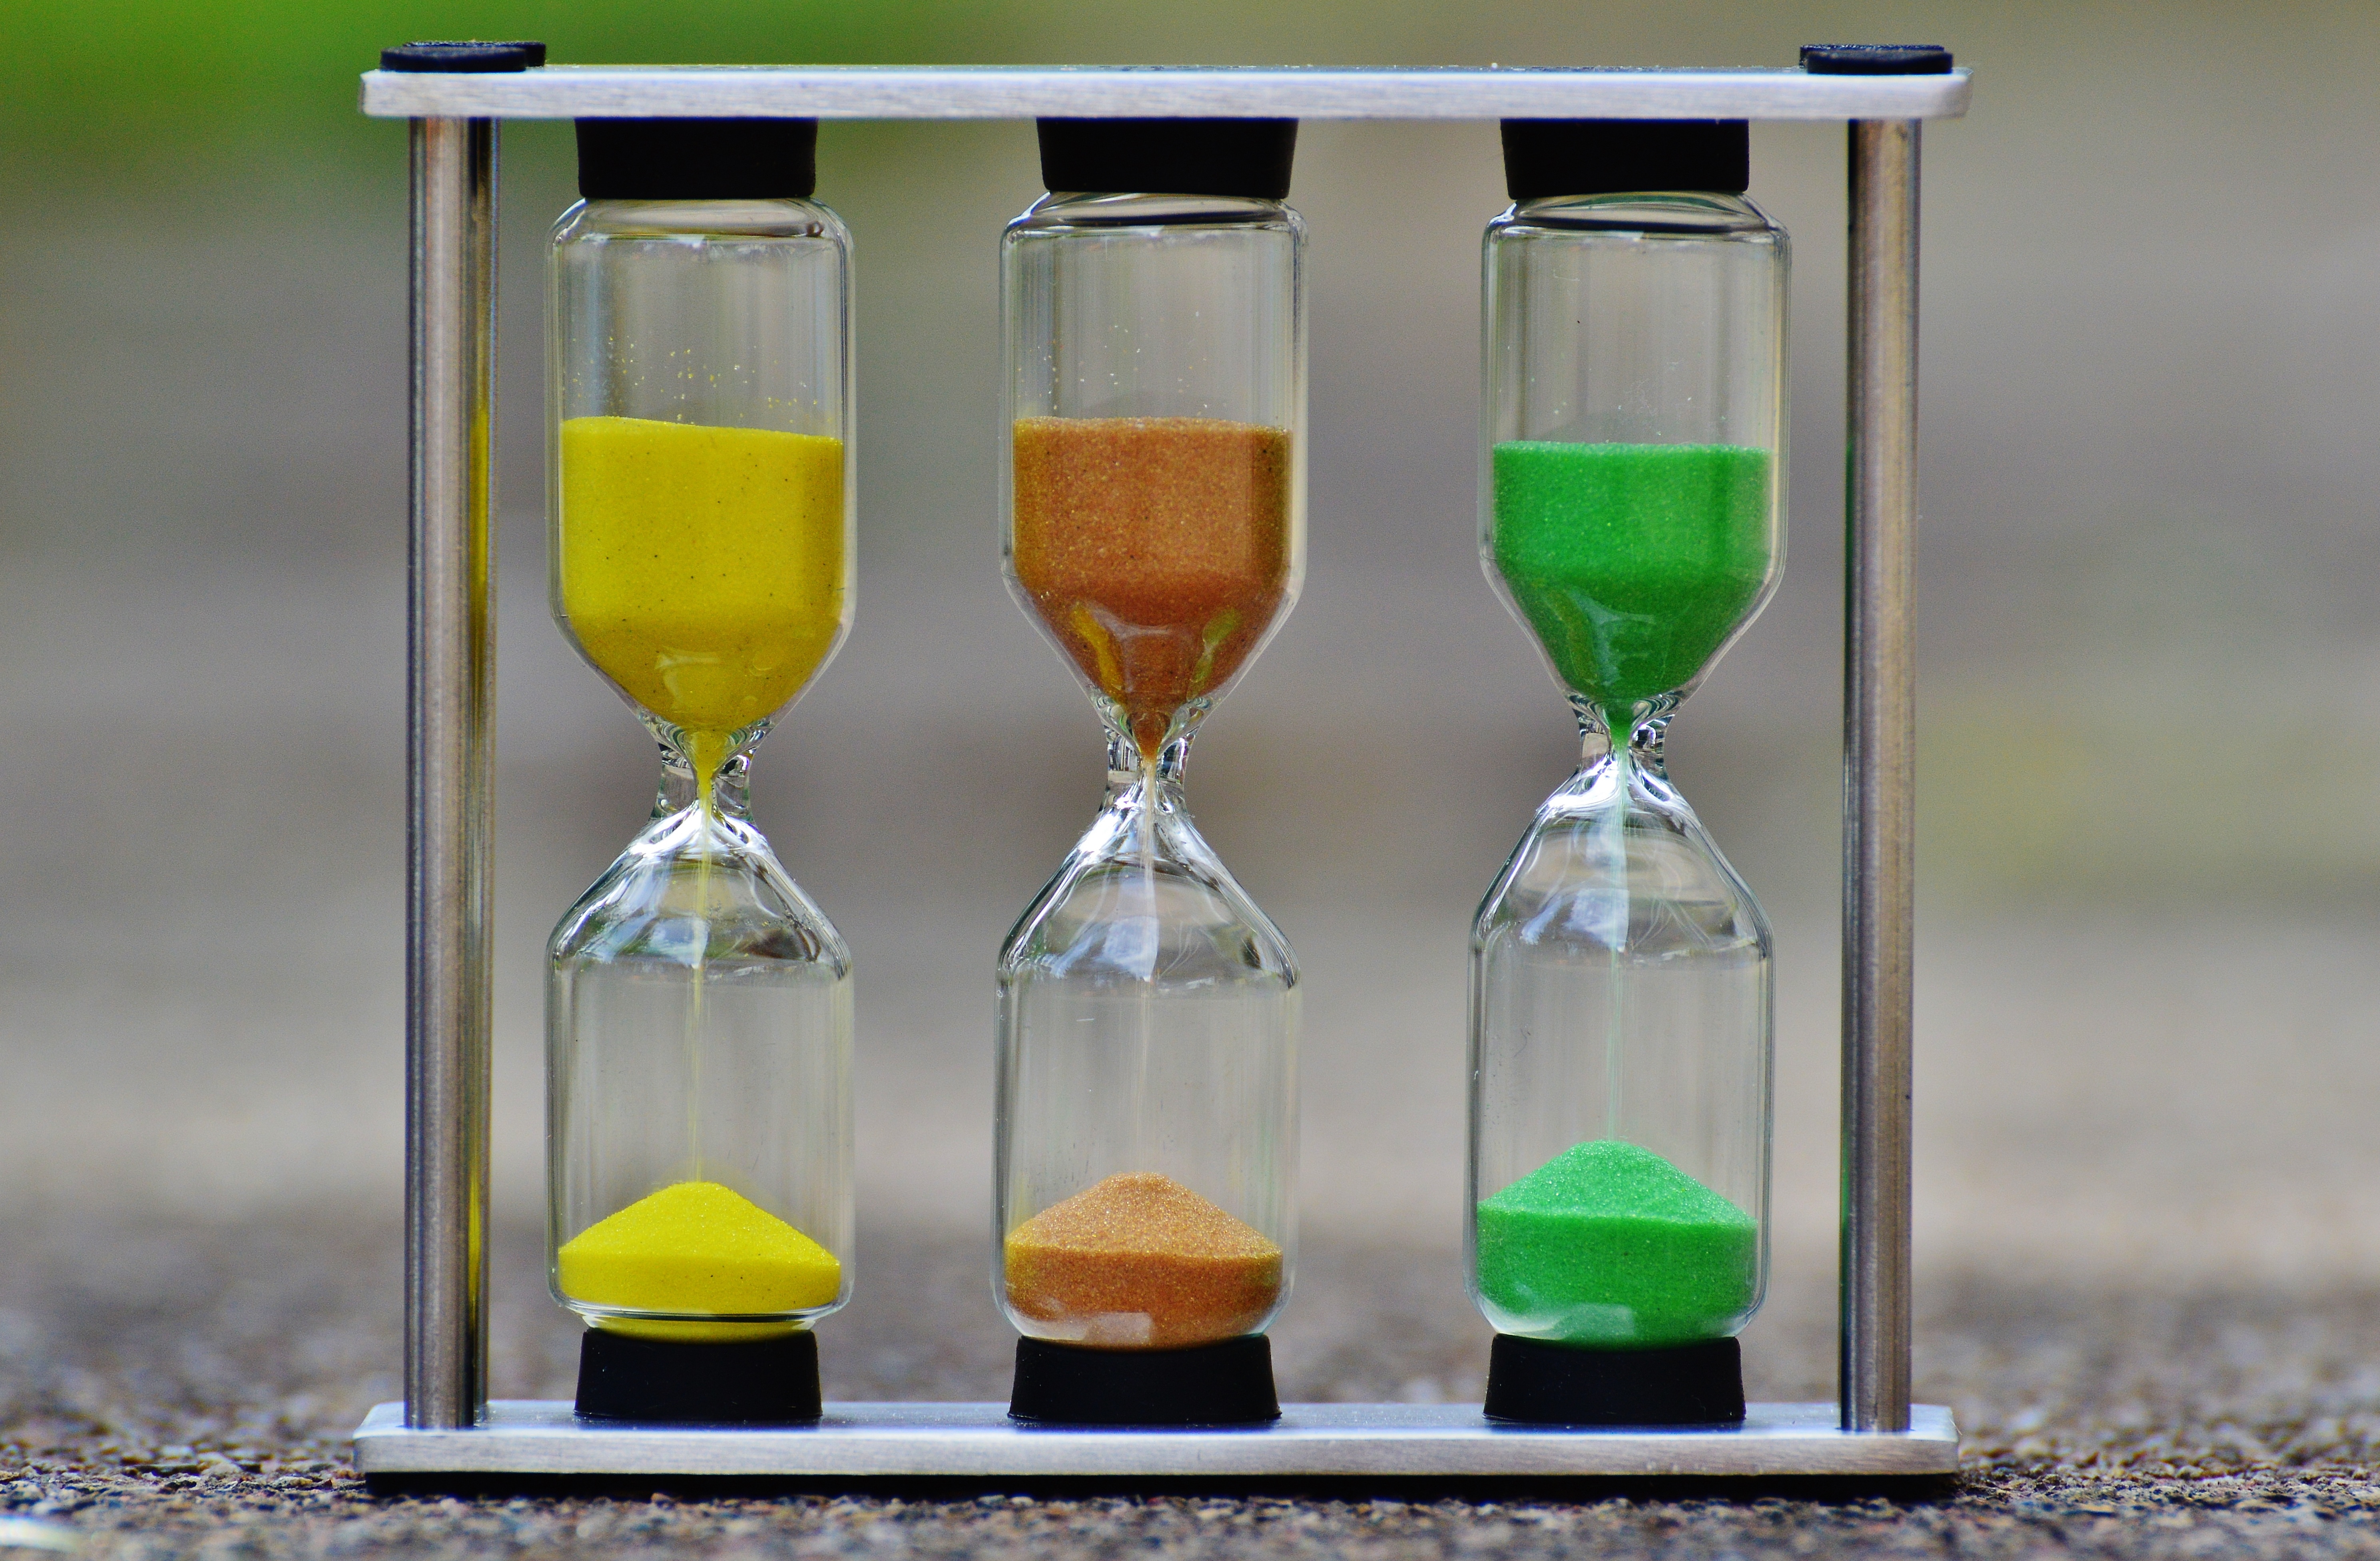
sand, glass, time, tool, yellow, timepiece, minute, transience, hourglass, transient, tense, run out, amount of time, temporal distance, ultimatum, time is running out, hurry up, measuring instrument